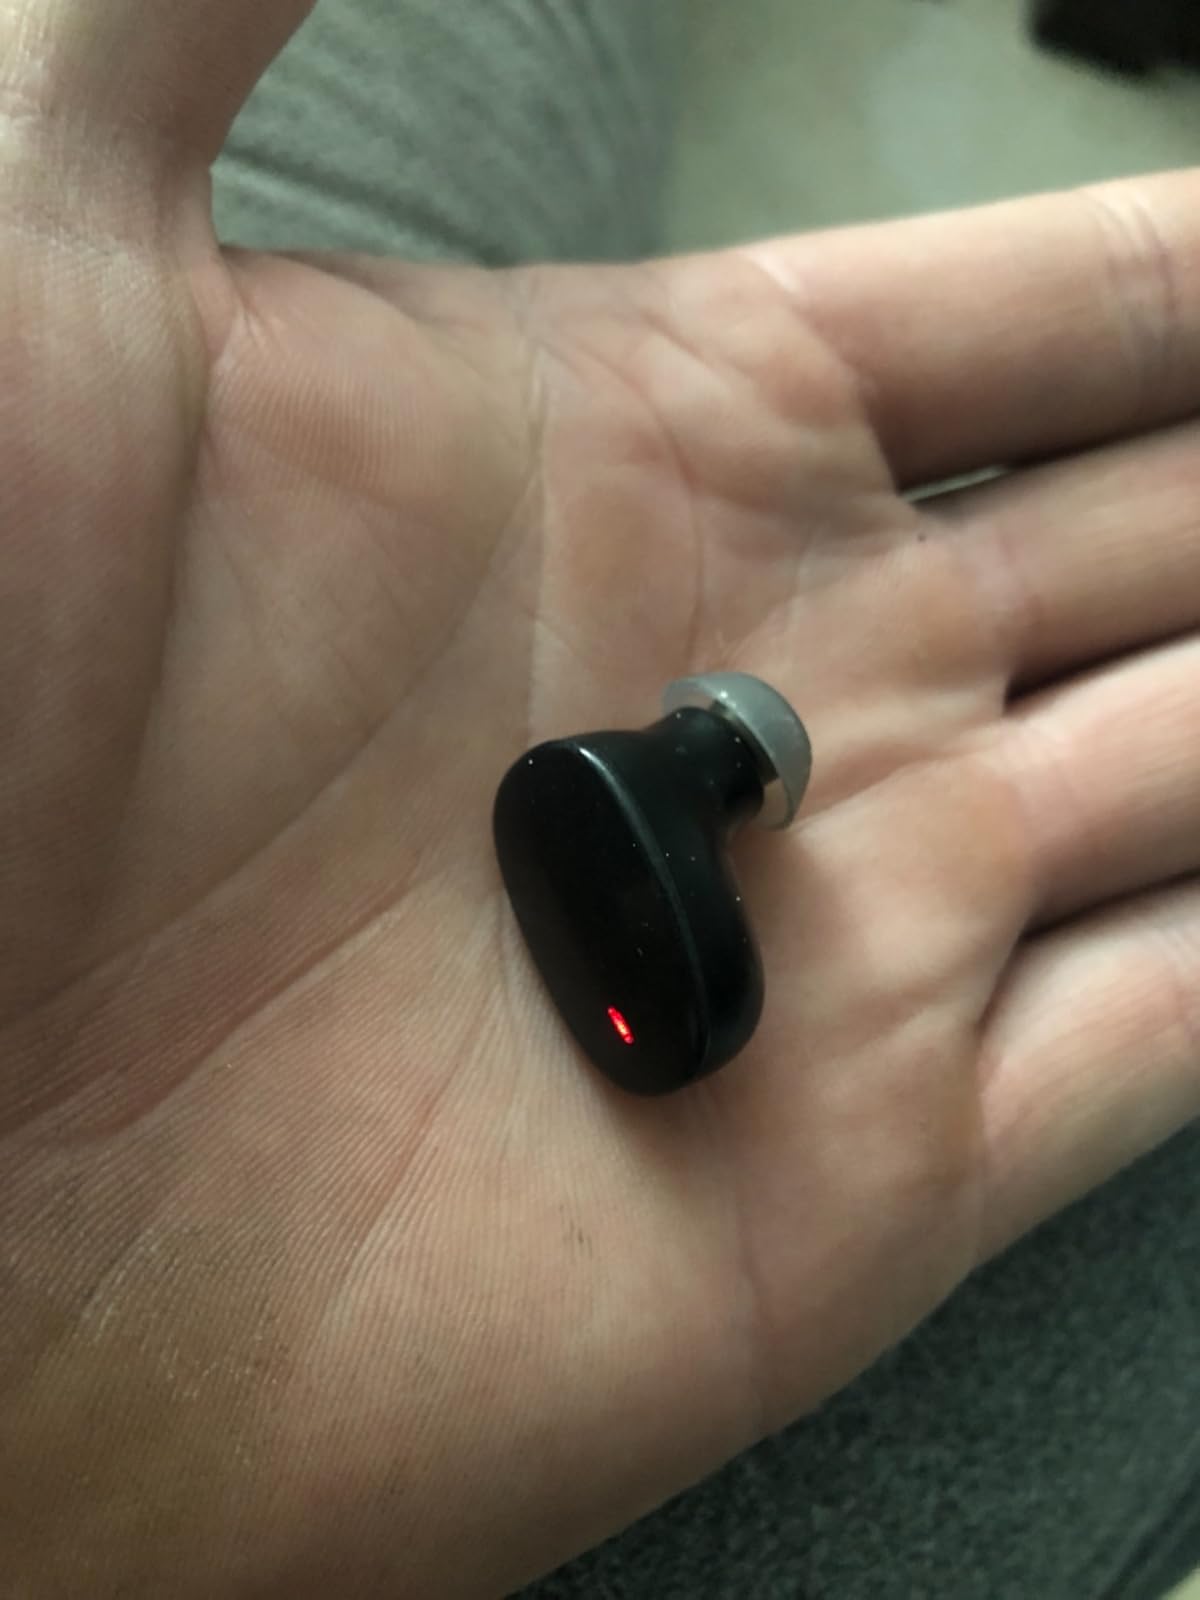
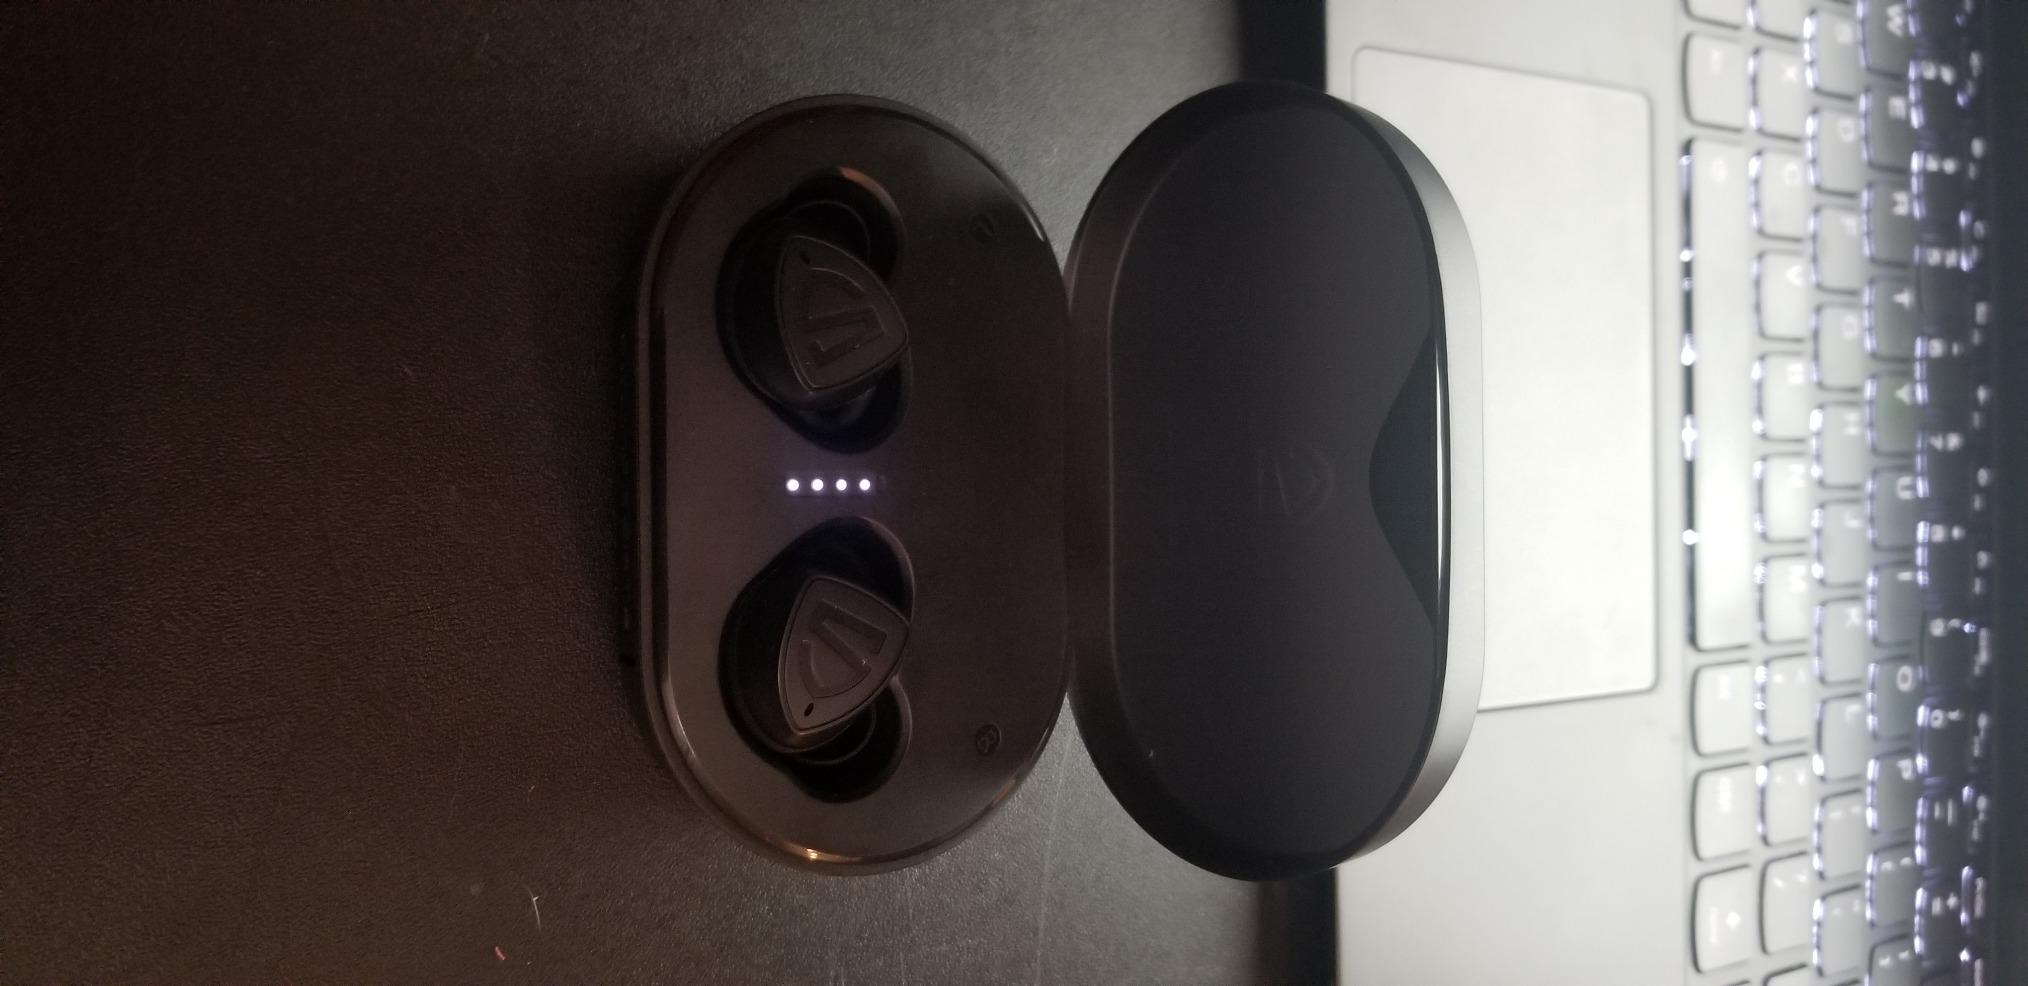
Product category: earbuds
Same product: no